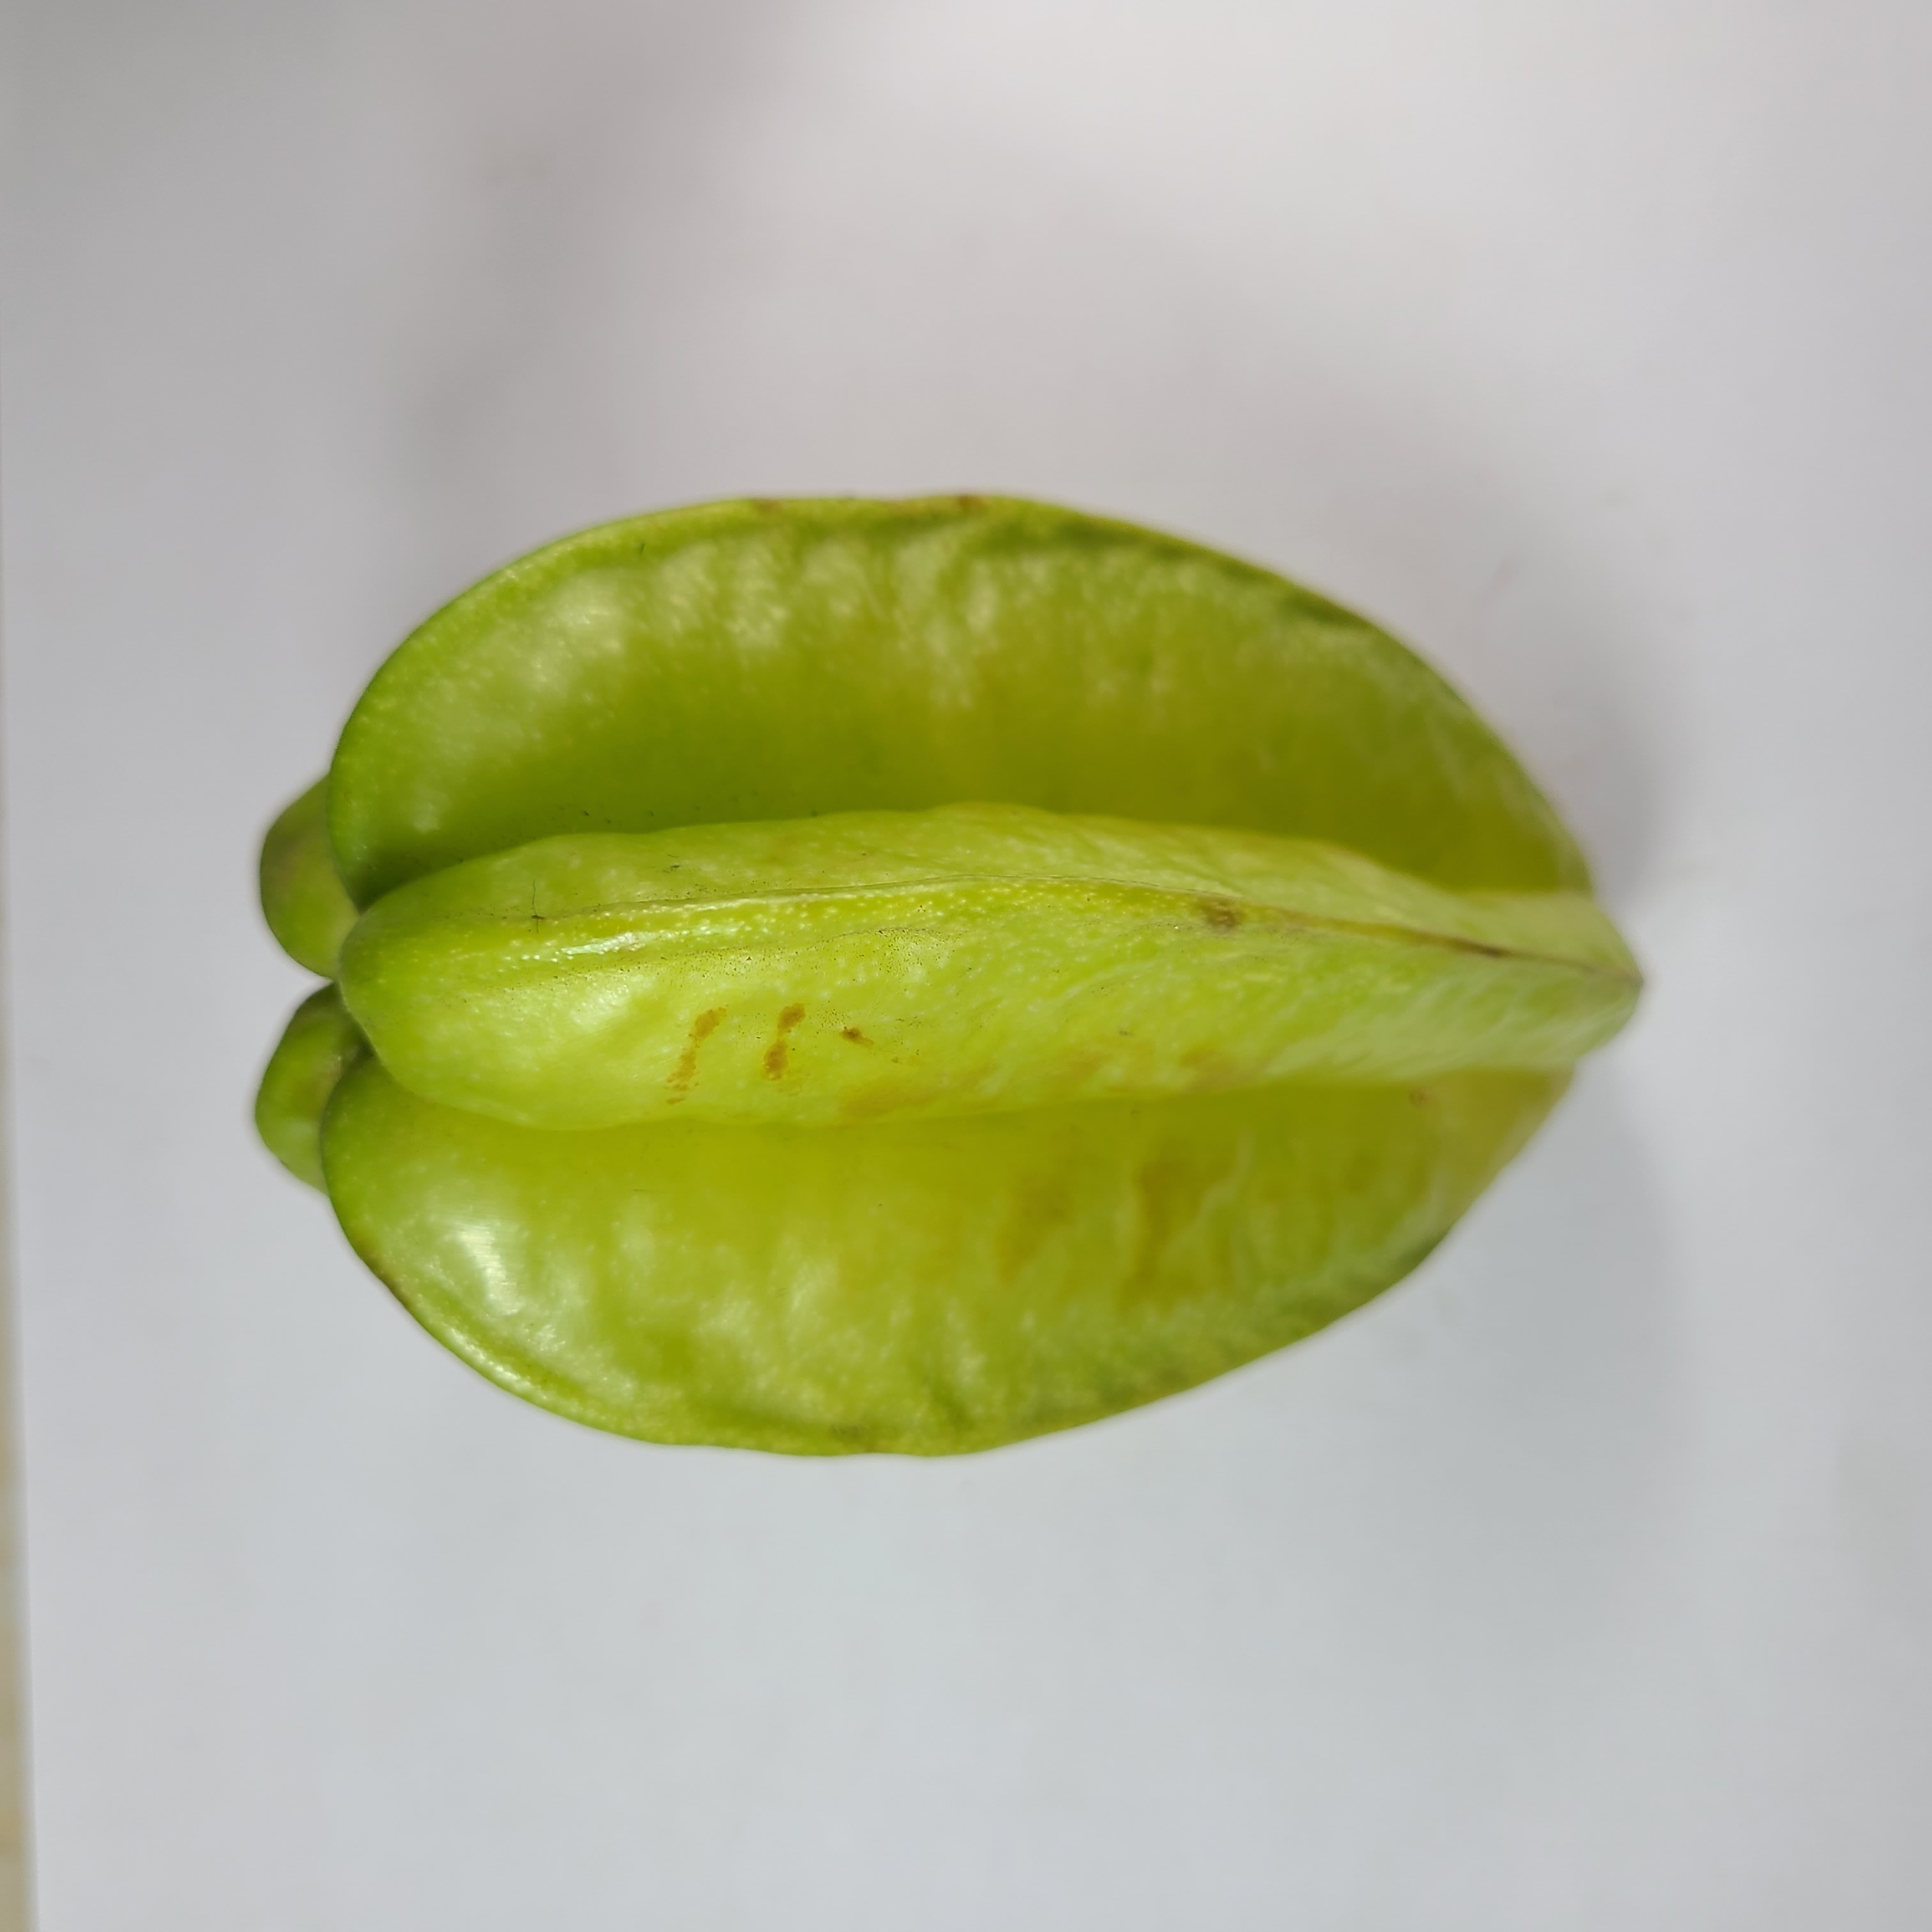
Label: Healthy Fruits